Early life and work of Clint Eastwood

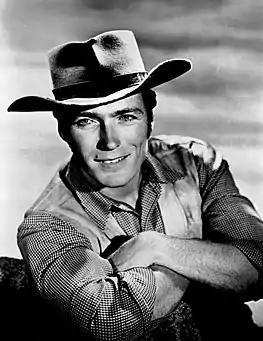
1961 publicity photo of Eastwood for "Rawhide"

Clinton Eastwood Jr., an American actor and director, was born on May 31, 1930 in San Francisco to Clinton Eastwood Sr. and the former Margret Ruth Runner.